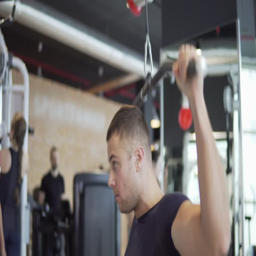
young athletic man is exercising in the gym